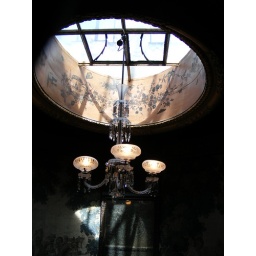
This ceiling window is also part of the floor of the highest room in the Victor Hugo Museum, Guernsey.